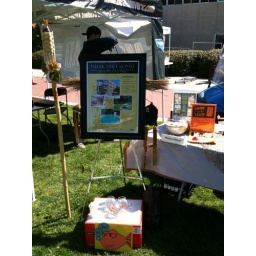
10 Goldfish given out as &amp;quot;fair prizes&amp;quot; if students could sink their ping-pong balls in the bowls.